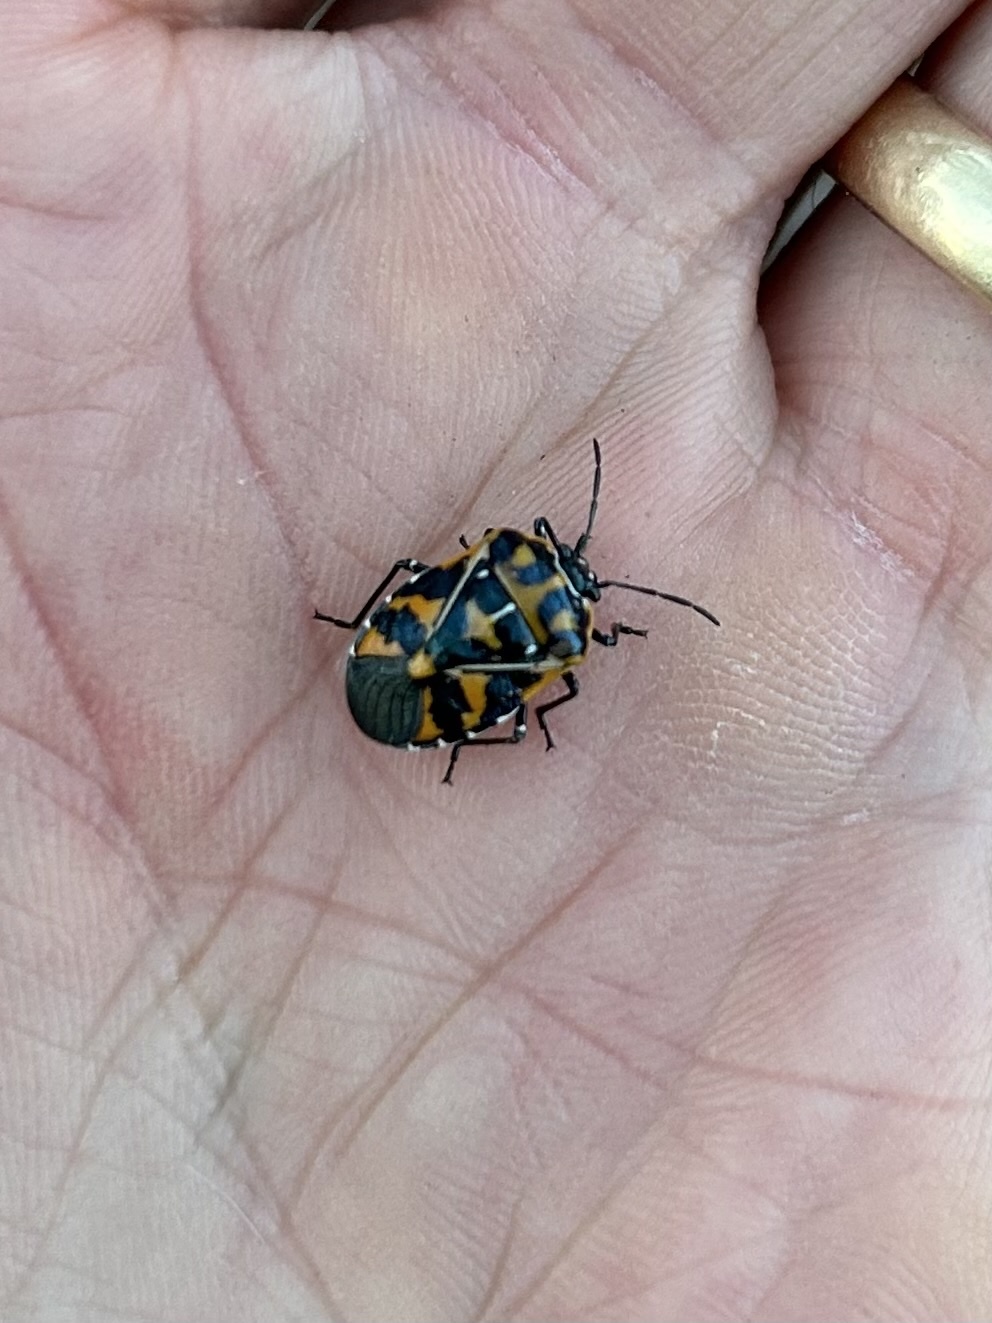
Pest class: stink_bug